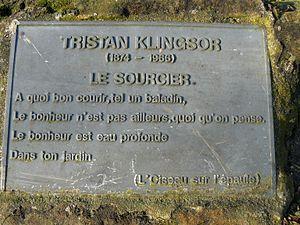
Le jardin des Poètes, ou square des Poètes, est un jardin public de Paris situé en bordure du jardin des serres d'Auteuil, dans le 16ᵉ arrondissement.
Tristan Klingsor, nom de plume de Léon Leclère, né le 8 août 1874 à Lachapelle-aux-Pots et mort le 3 août 1966 à l'hôpital du Mans, est un poète, musicien, peintre et critique d'art français.